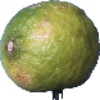
Label: limes